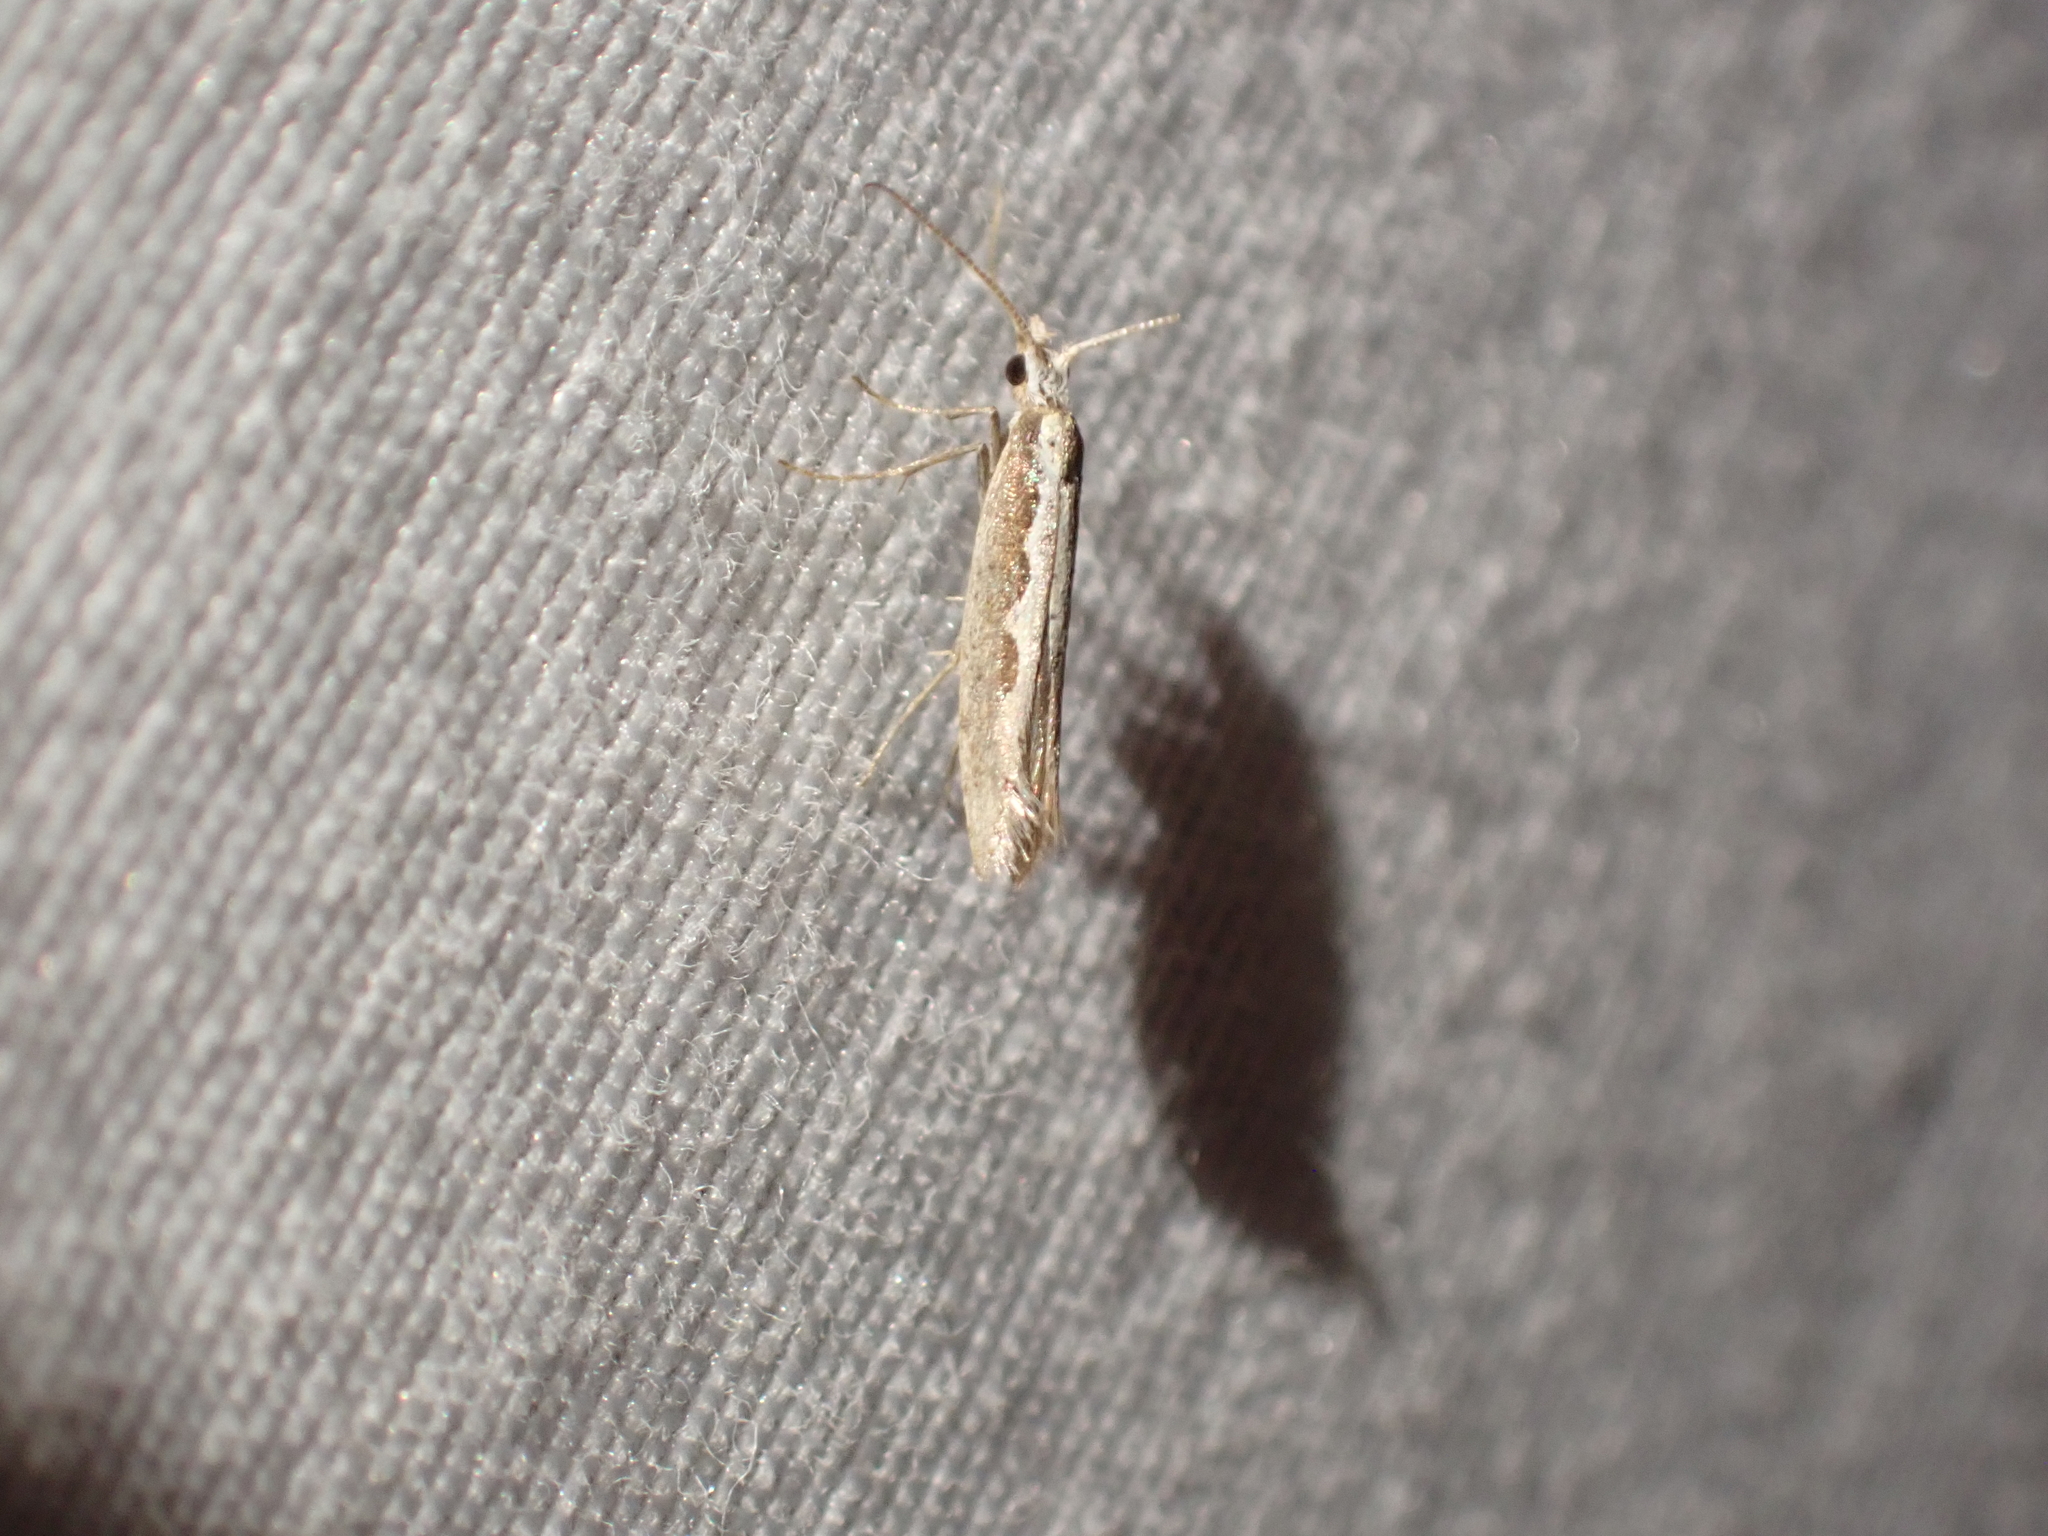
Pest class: diamondback_moth